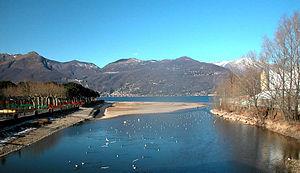
La Tresa est une rivière suisse et italienne, entre le lac de Lugano et le lac Majeur, donc un sous-affluent du Pô par le Tessin. C'est une rivière de Lombardie dans la province de Varèse et une rivière suisse du canton du Tessin.